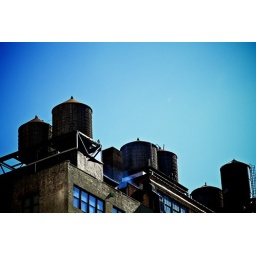
water towers Walking around New York City. Walked over the Brooklyn Bridge. A bunch of water towers.